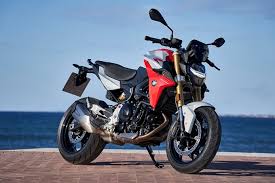
Vehicle type: Motorcycles